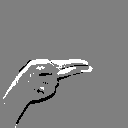
ASL letter: h